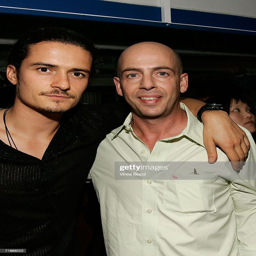
actor and organisation founder attend the after party .